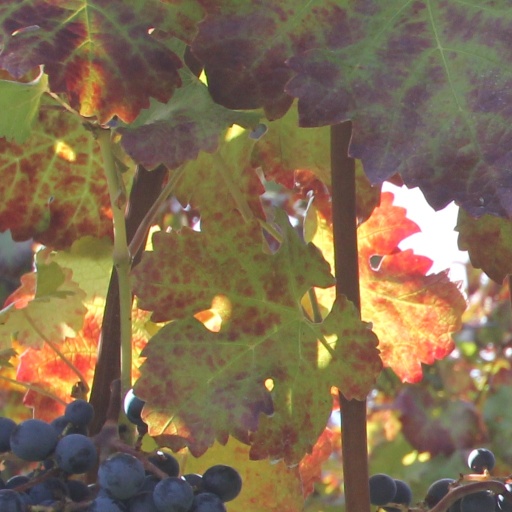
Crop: grape